MG Motor

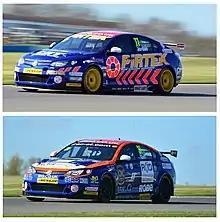

In 2018, SAIC Design opened a new advanced design studio in London, which deals with the advanced design of MG and Roewe vehicles.